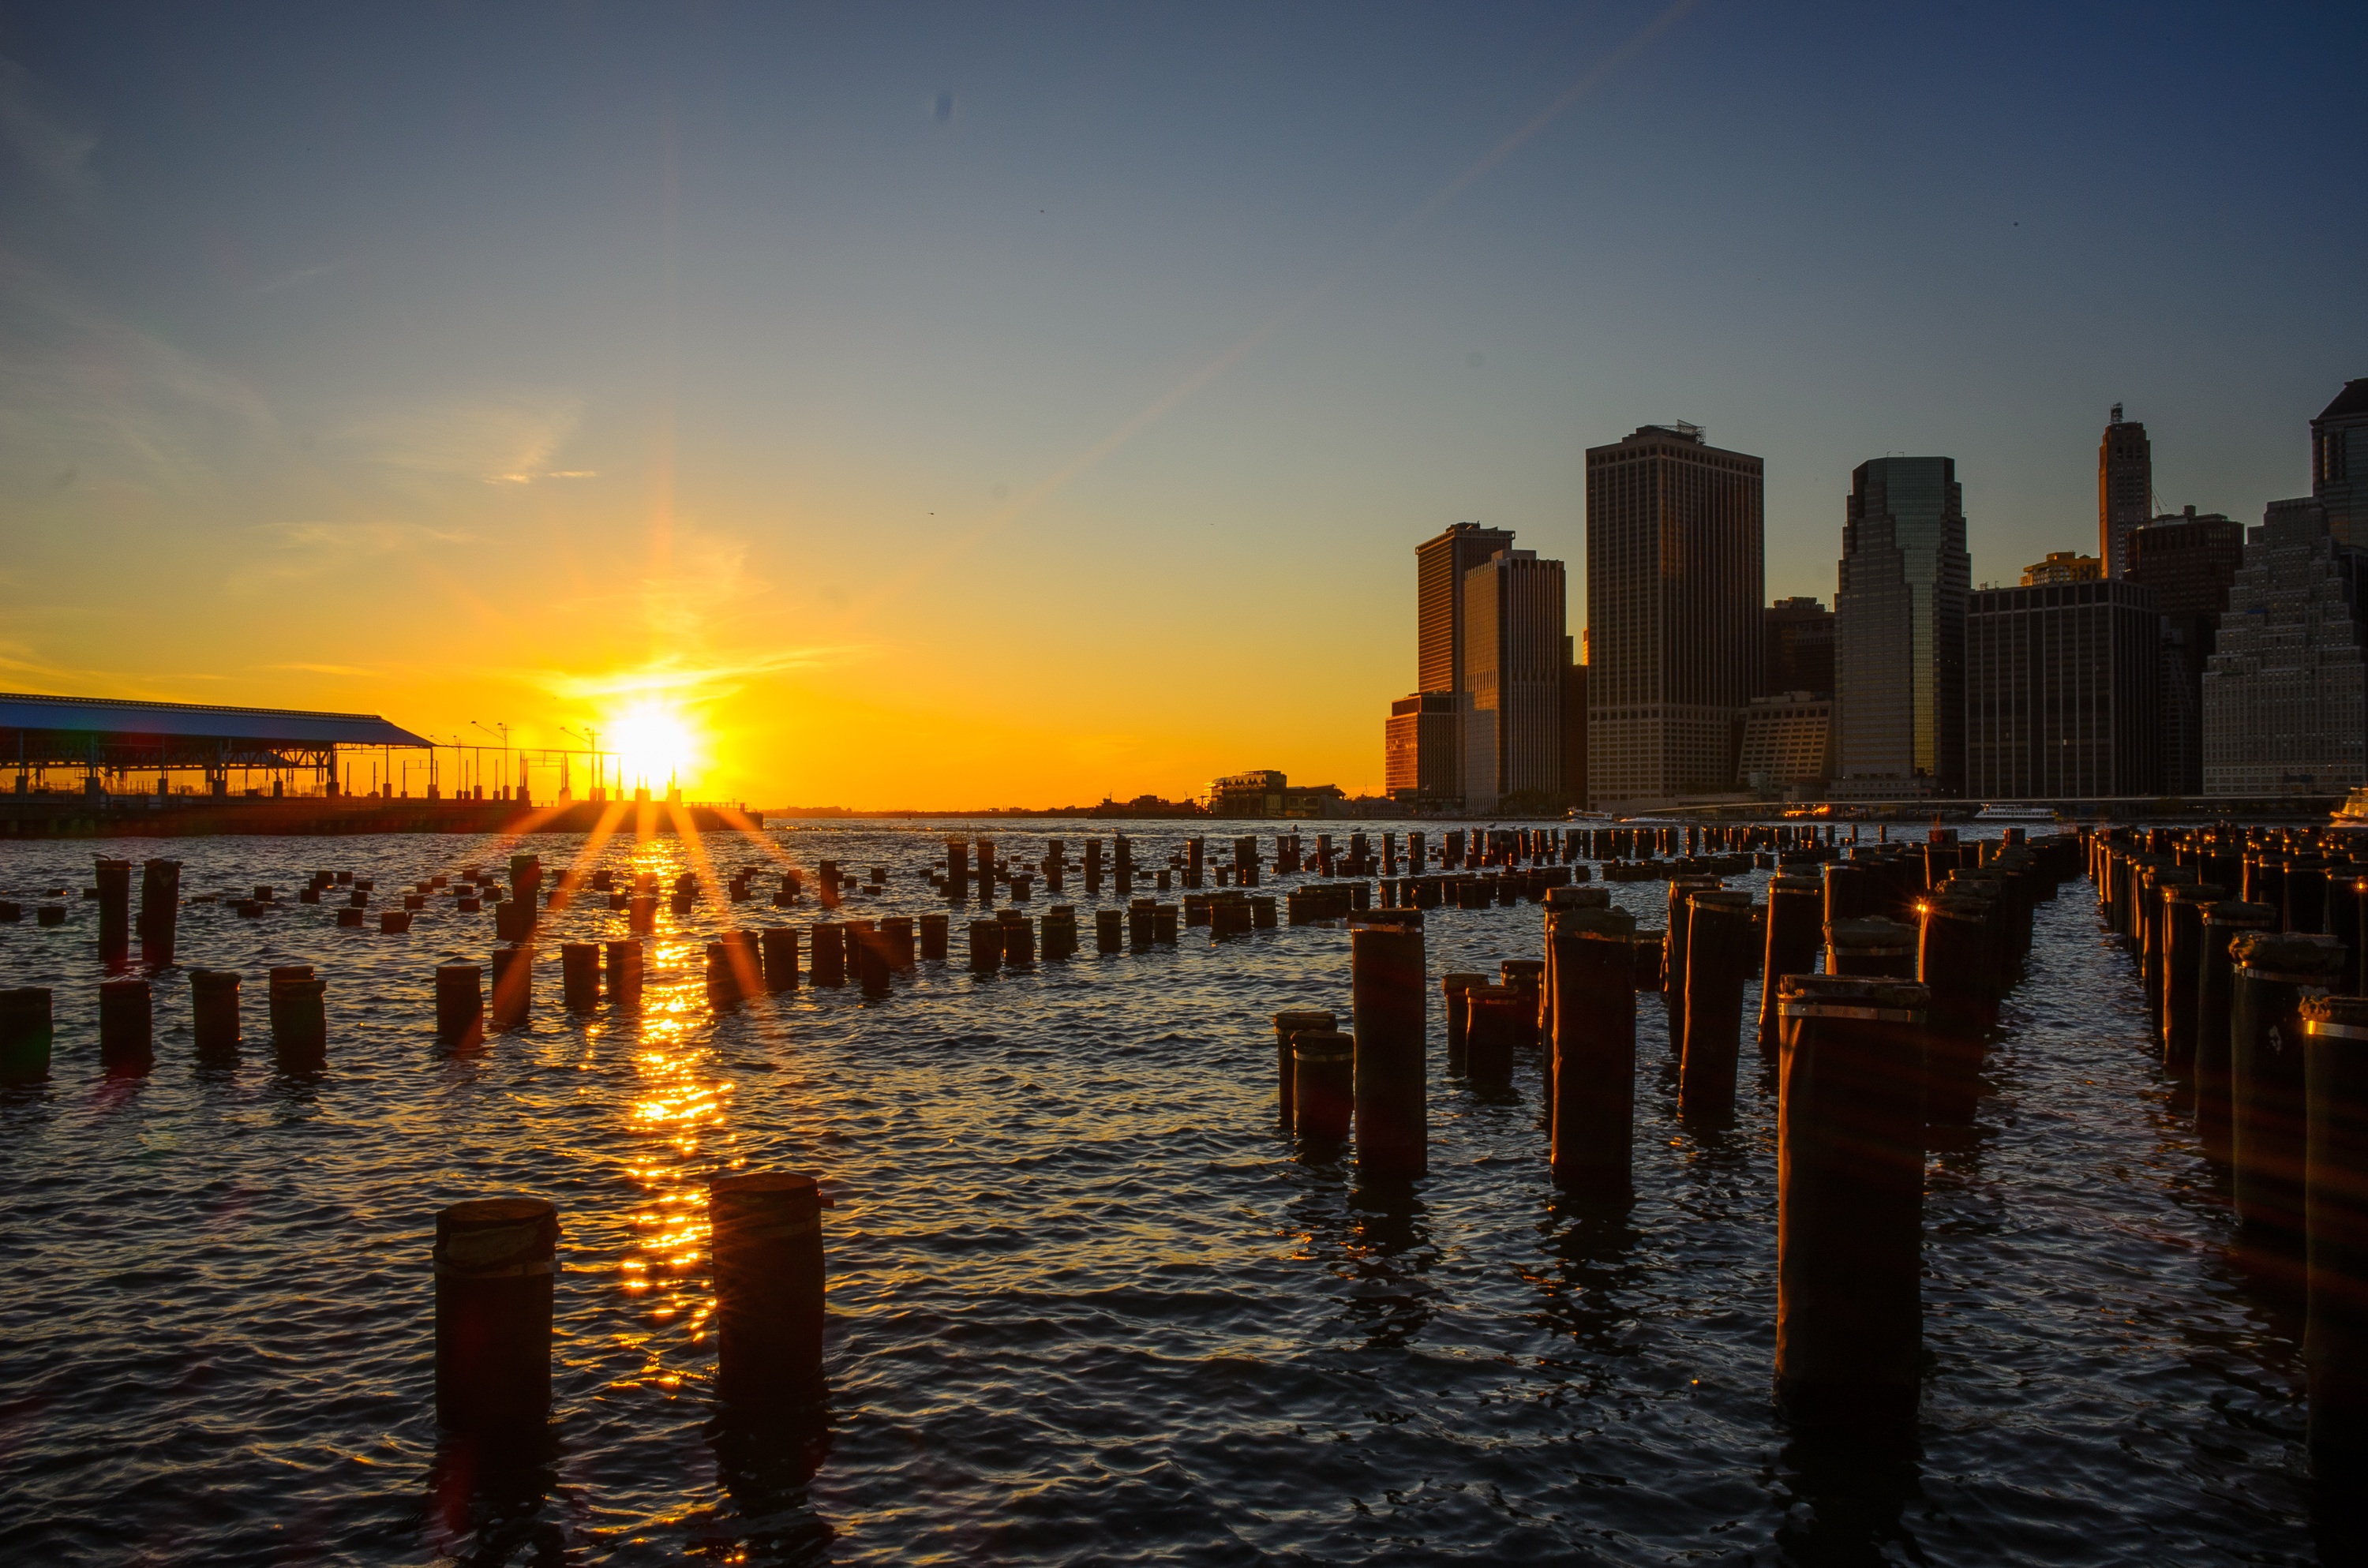
horizon, sunrise, sunset, skyline, night, sunlight, morning, dawn, city, skyscraper, river, cityscape, dusk, evening, reflection, landmark, human settlement